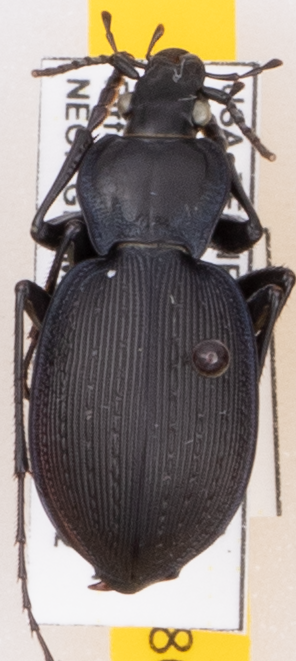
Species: Carabus goryi
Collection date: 2022-08-02
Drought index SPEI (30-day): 1.69
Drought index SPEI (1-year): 1.16
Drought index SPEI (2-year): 1.642